Tyler Junior College

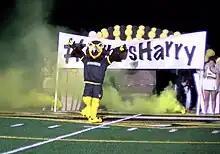
Harry the Hawk debuts during Homecoming 2022

In October 2022, TJC debuted its new mascot, "Harry the Hawk". He is a Harris's Hawk.